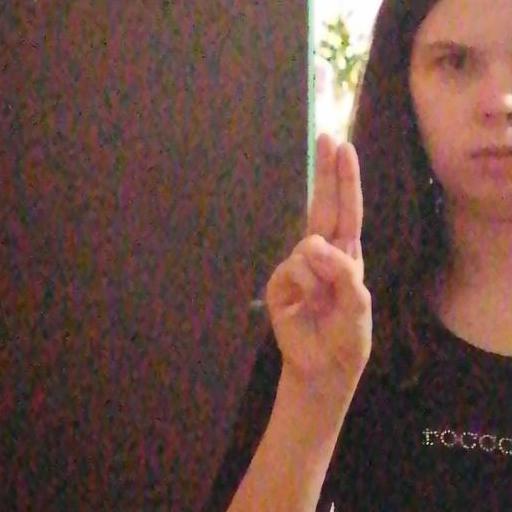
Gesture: two_up